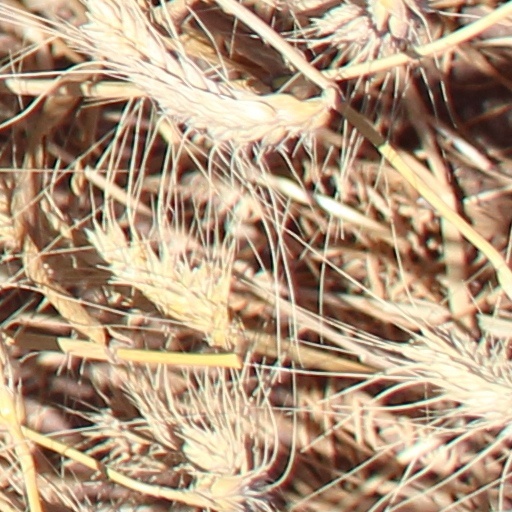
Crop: wheat